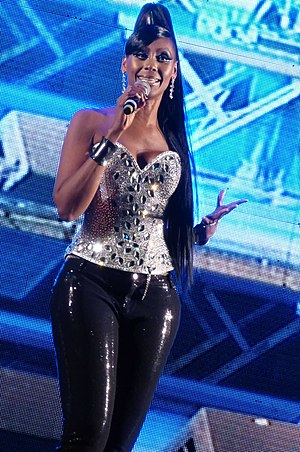
Corona (italiensk band)
Den nuværende frontperson i Corona, den brasilianske sangerinde Olga Maria De Souza
Corona er en italiensk popgruppe/popprojekt fra Italien i genren eurodance, der i dag primært består af sangerinden Olga Maria De Souza.